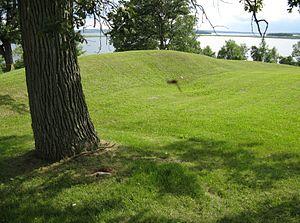
Les tumulus Serpent est un regroupement de neuf tumulus funéraire construit entre 50 av. J.-C. et 300 ap. J.-C. Ils ont été désignés lieu historique national en 1982.
Le parc provincial Serpent Mounds est un parc provincial de l'Ontario situé dans le comté de Peterborough. Il a été créée en 1957 suite à un bail signée avec la Première Nation de Hiawatha. En 1995, la gestion du parc a été cédée à la bande. Il n'est plus opérationnel depuis 2009.
Les tumulus Serpent sont un site archéologique et funéraire situé à Keene en Ontario, en surplomb du lac Rice, dans le comté de Peterborough.
Cet article recense les lieux patrimoniaux du comté de Peterborough inscrits au répertoire des lieux patrimoniaux du Canada, qu'ils soient de niveau provincial, fédéral ou municipal.